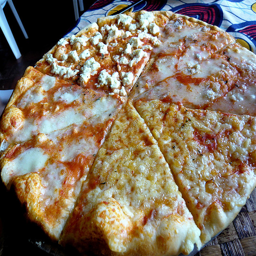
A pizza with different toppings on a cutting board.
an image of a large pizza pie with different toppings
A pizza that includes slices with various types of cheeses.
The pizza has been divided into four different toppings.
A pizza that is topped with an assortment of items and sliced.